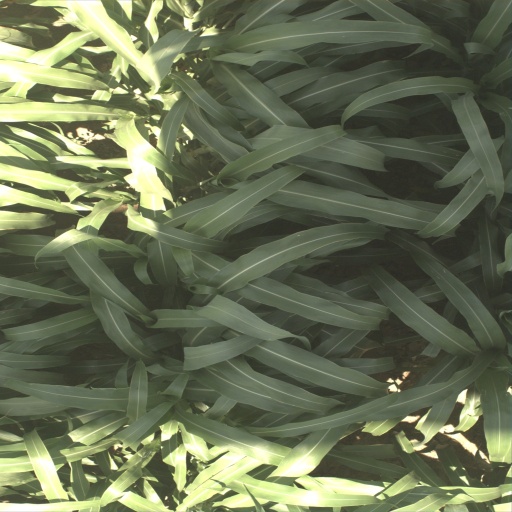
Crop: sorghum